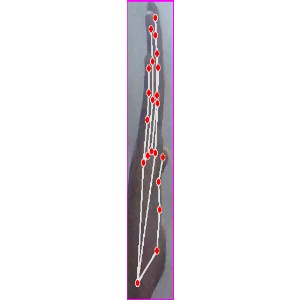
अक्षर: द